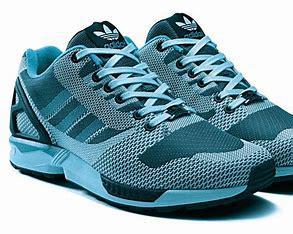
Brand: Adidas
Model: ZX Flux